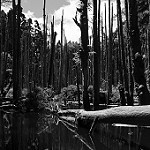
Label: forest